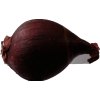
Label: red_onion